Seshat

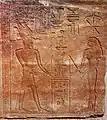
Hatshepsut (c. 1479–1458 BC) and Seshat in a sunken relief at the Red Chapel, depicted performing the "stretching the cord" ritual for the temple's founding.

Seshat held titles related to construction, including "Lady of Builders", as she was involved in planning the building and expansion of sacred sites, such as temples.